Cheryl Burke

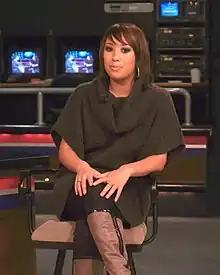
Burke in 2008

Cheryl Burke (born May 3, 1984) is an American dancer, model, and television host. She is best known for being a professional dancer on ABC's "Dancing with the Stars". She was the first female professional to win the show and the first professional to win twice and also consecutively. She has participated in 26 seasons. She came in second on the NBC series "I Can Do That." She replaced Abby Lee Miller on "Dance Moms" in 2017.